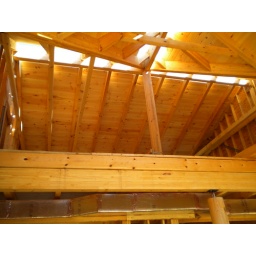
Looking up at roof in main house